Carbon quantum dot

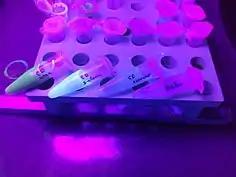
Carbon dots prepared from different precursors: urea, alanine and sucrose (made by Paliienko Konstantin)

The fundamental mechanisms responsible of the fluorescence capability of CQDs are very debated. Some authors have provided evidence of size-dependent fluorescence properties, suggesting that the emission arises from electronic transitions with the core of the dots, influenced by quantum confinement effects, whereas other works, including single particle measurements, have rather attributed the fluorescence to recombination of surface-trapped charges, or proposed a form of coupling between core and surface electronic states. The excitation-dependent fluorescence of CQDs, leading to their characteristic emission tunability, has been mostly linked to the inhomogeneous distribution of their emission characteristics, due to polydispersity, although some works have explained it as a violation of Kasha's rule arising from an unusually slow solvent relaxation.